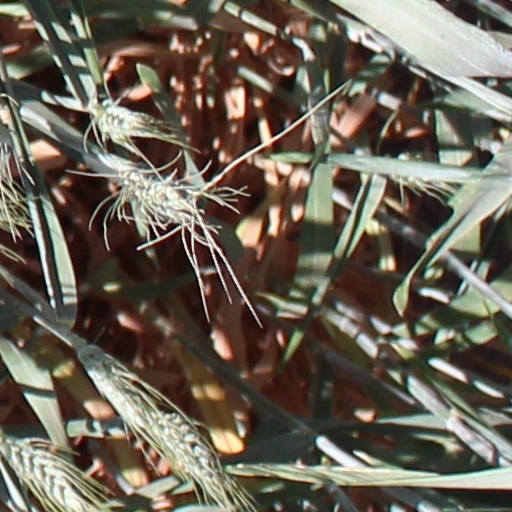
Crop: wheat